List of automobiles known for negative reception

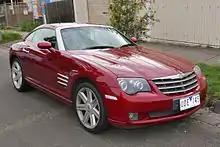
Chrysler Crossfire

The Rover CityRover was a rebadged Tata Indica tweaked for European regulations and sold in the UK and Continental Europe. It was the result of MG Rover wanting to offer a new small car after the discontinuation of the Rover 100 in 1998 and of the Mini in the year 2000, but as the company was in financial trouble and had no money to develop a new small car on its own, they entered a deal with Indian Tata Motors. MG Rover was reported to be paying Tata £3,000 for each car and, despite each model featuring a Rover corporate nose and revised suspension settings, the £6,495 starting price was considered too high. In May 2004, Rover refused to lend a CityRover to motoring show "Top Gear" to test it, so James May went undercover and test drove one at a dealer while carrying a hidden camera. May went on to say that it was the worst car he had ever driven on the programme. Sales were well short of MG Rover's targets, so the CityRover was given an upgrade for the 2005 model year, with more standard equipment. In December 2004, prices were reduced by £900, confirming that the car's previous prices had not been competitive.